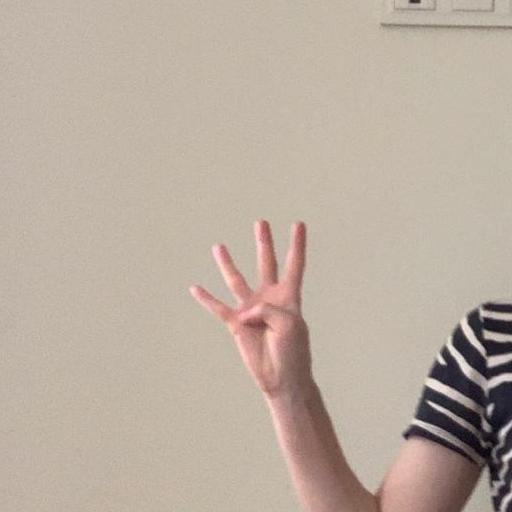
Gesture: four